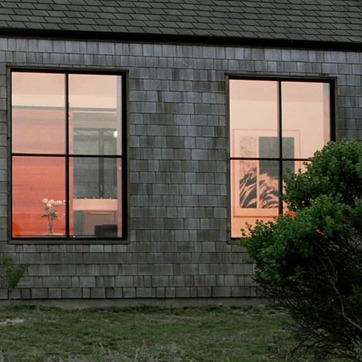
Material: other